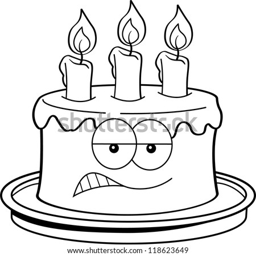
black and white illustration of an angry cake .